History of Swindon

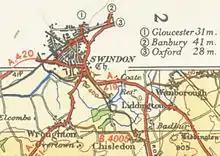
A map of Swindon, 1945

1924 saw the highest employment ever in the GWR Railway Works, with 14,369 people employed in the various factories. On 28 April, King George V and Queen Mary visited the works, observing Number 6000, King George V in production.